Housing in Victoria, Australia

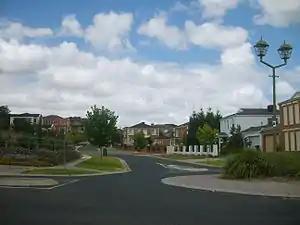
Housing typical of that found across much of Victoria.

Housing in the state of Victoria, Australia is characterised by high rates of private housing ownership, minimal and lack of public housing and high demand for, and largely unaffordable, rental housing. Outside of Melbourne, home to 70% of the state's population, housing and rent is more affordable. In Melbourne, access to public housing is generally better, but housing and rent are less affordable.